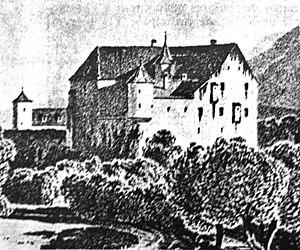
Lithographie d'après J.Rothmuller représentant le château de Hartmannswiller vers 15e siècle.
Le château de Hartmannswiller est situé sur la commune de Hartmannswiller dans le département du Haut-Rhin.